The Quitter (1929 film)

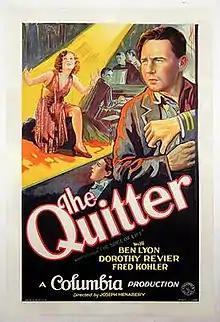

The Quitter is a 1929 silent film from Columbia Pictures directed by Joseph Henabery starring Ben Lyon, Dorothy Revier and Fred Kohler.